Laura Theresa Alma-Tadema

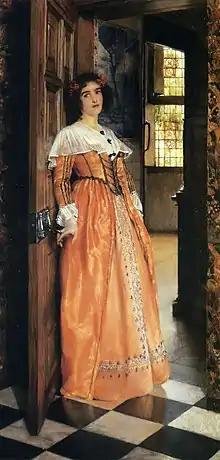
"At the Doorway" (1898)

Alma-Tadema specialised in highly sentimental domestic and genre scenes of women and children, often in Dutch 17th-century settings and style, like "Love's Beginning", "Hush-a-bye", "The Carol", "At the Doorway" (c.1898, "shown right") and "Sunshine". She painted some classical subjects and landscapes akin to those of her husband, but in general her main influence was 17th-century Dutch art, which was a far less restrained influence in her work than his. She studied the works of Vermeer and de Hooch on visits to the Low Countries. Alma-Tadema, like her husband, numbered her work chronologically by giving them Opus numbers.